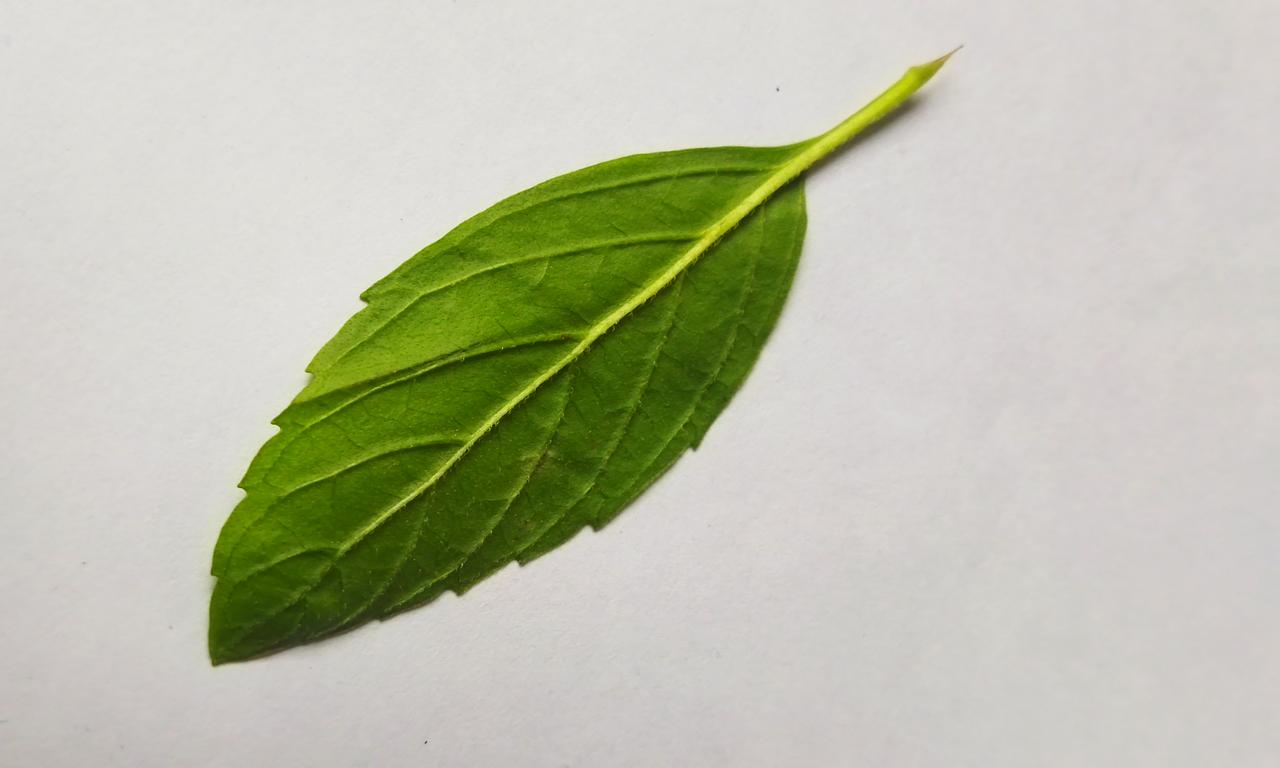
Label: Fresh